1969 Rose Bowl

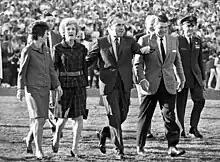
The Nixons and Reagans at the Rose Bowl

A number of celebrities were present, including President-elect Richard Nixon, Bob Hope, California Governor and future United States President Ronald Reagan and his wife Nancy Reagan, and former Oklahoma head coach and then-ABC analyst Bud Wilkinson. First Lady Pat Nixon was a graduate of USC, but President Nixon spent time on both sidelines. Richard Nixon called the Rose Bowl Game, "the prize game of all bowl games."